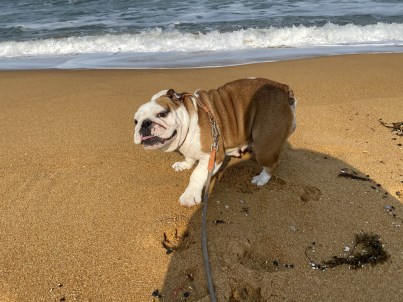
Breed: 1121-n000002-French_bulldog